Treffry Tramways

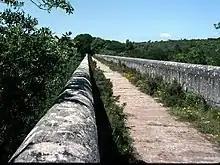
The original 1847 line of the Pontsmill to Bugle tramway passed across the Treffry Viaduct, seen here in 1979.

The Treffry Tramways were a group of mineral tramways in Cornwall in the United Kingdom, constructed by Joseph Treffry (1782–1850), a local land owner and entrepreneur. They were constructed to give transport facilities to several mines and pits producing non-ferrous metal, granite and china clay in the area between the Luxulyan Valley and Newquay, and were horse-operated, with the use of water and steam power on inclines, and at first operated in conjunction with the Par Canal and Par Docks, also constructed by Treffry. One of the routes crossed the Luxulyan Valley on a large viaduct, the largest in Cornwall when it was built.